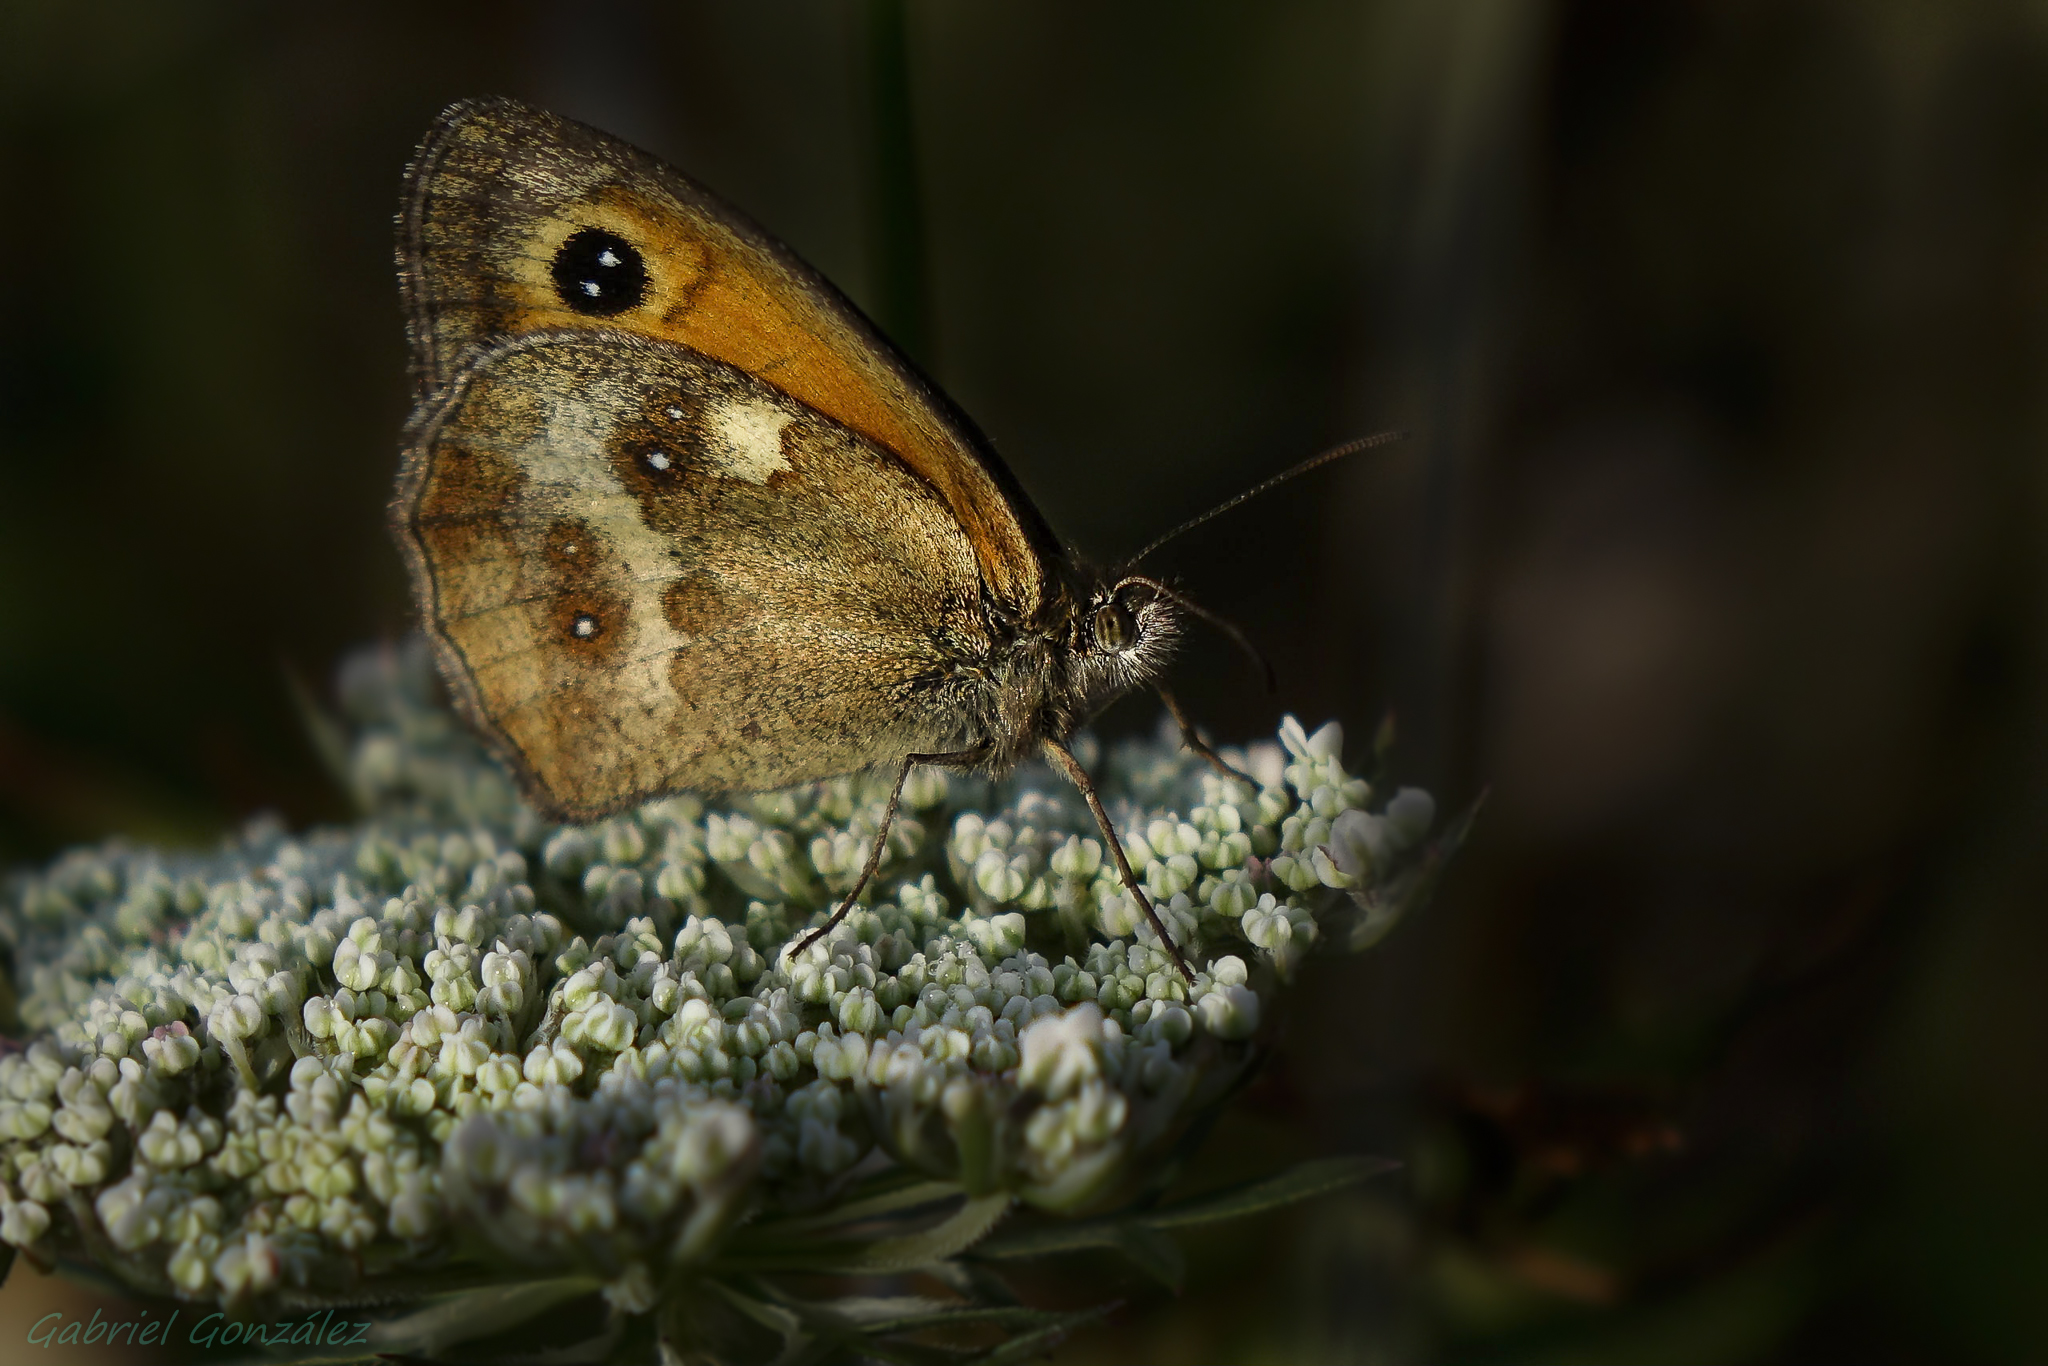
nature, photography, flower, wildlife, green, insect, macro, botany, butterfly, flora, fauna, invertebrate, close up, animals, naturaleza, espaa, galicia, foz, butterflies, ggl1, gaby1, xovesphoto, animales, sonyrx10, rx10, mariposas, gphoto, gabrielcorua, xelodegalicia, fozgaliciaespaa, macro photography, pollinator, moths and butterflies, lycaenid